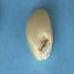
Maize quality: Good